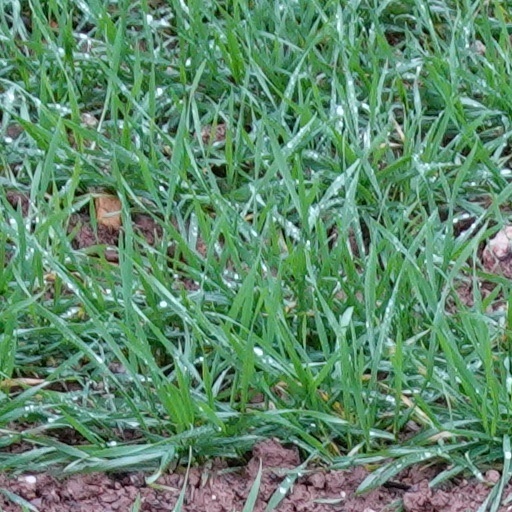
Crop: wheat